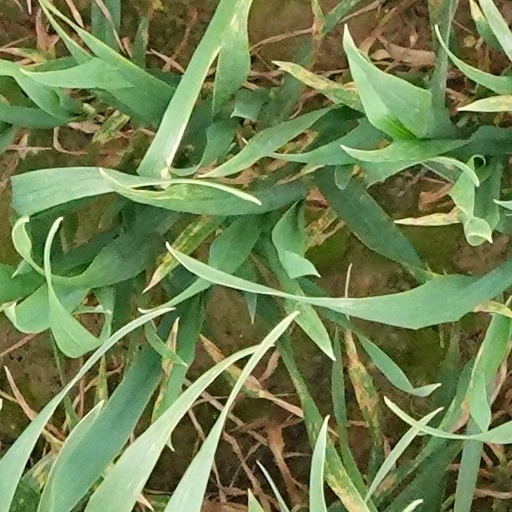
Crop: wheat